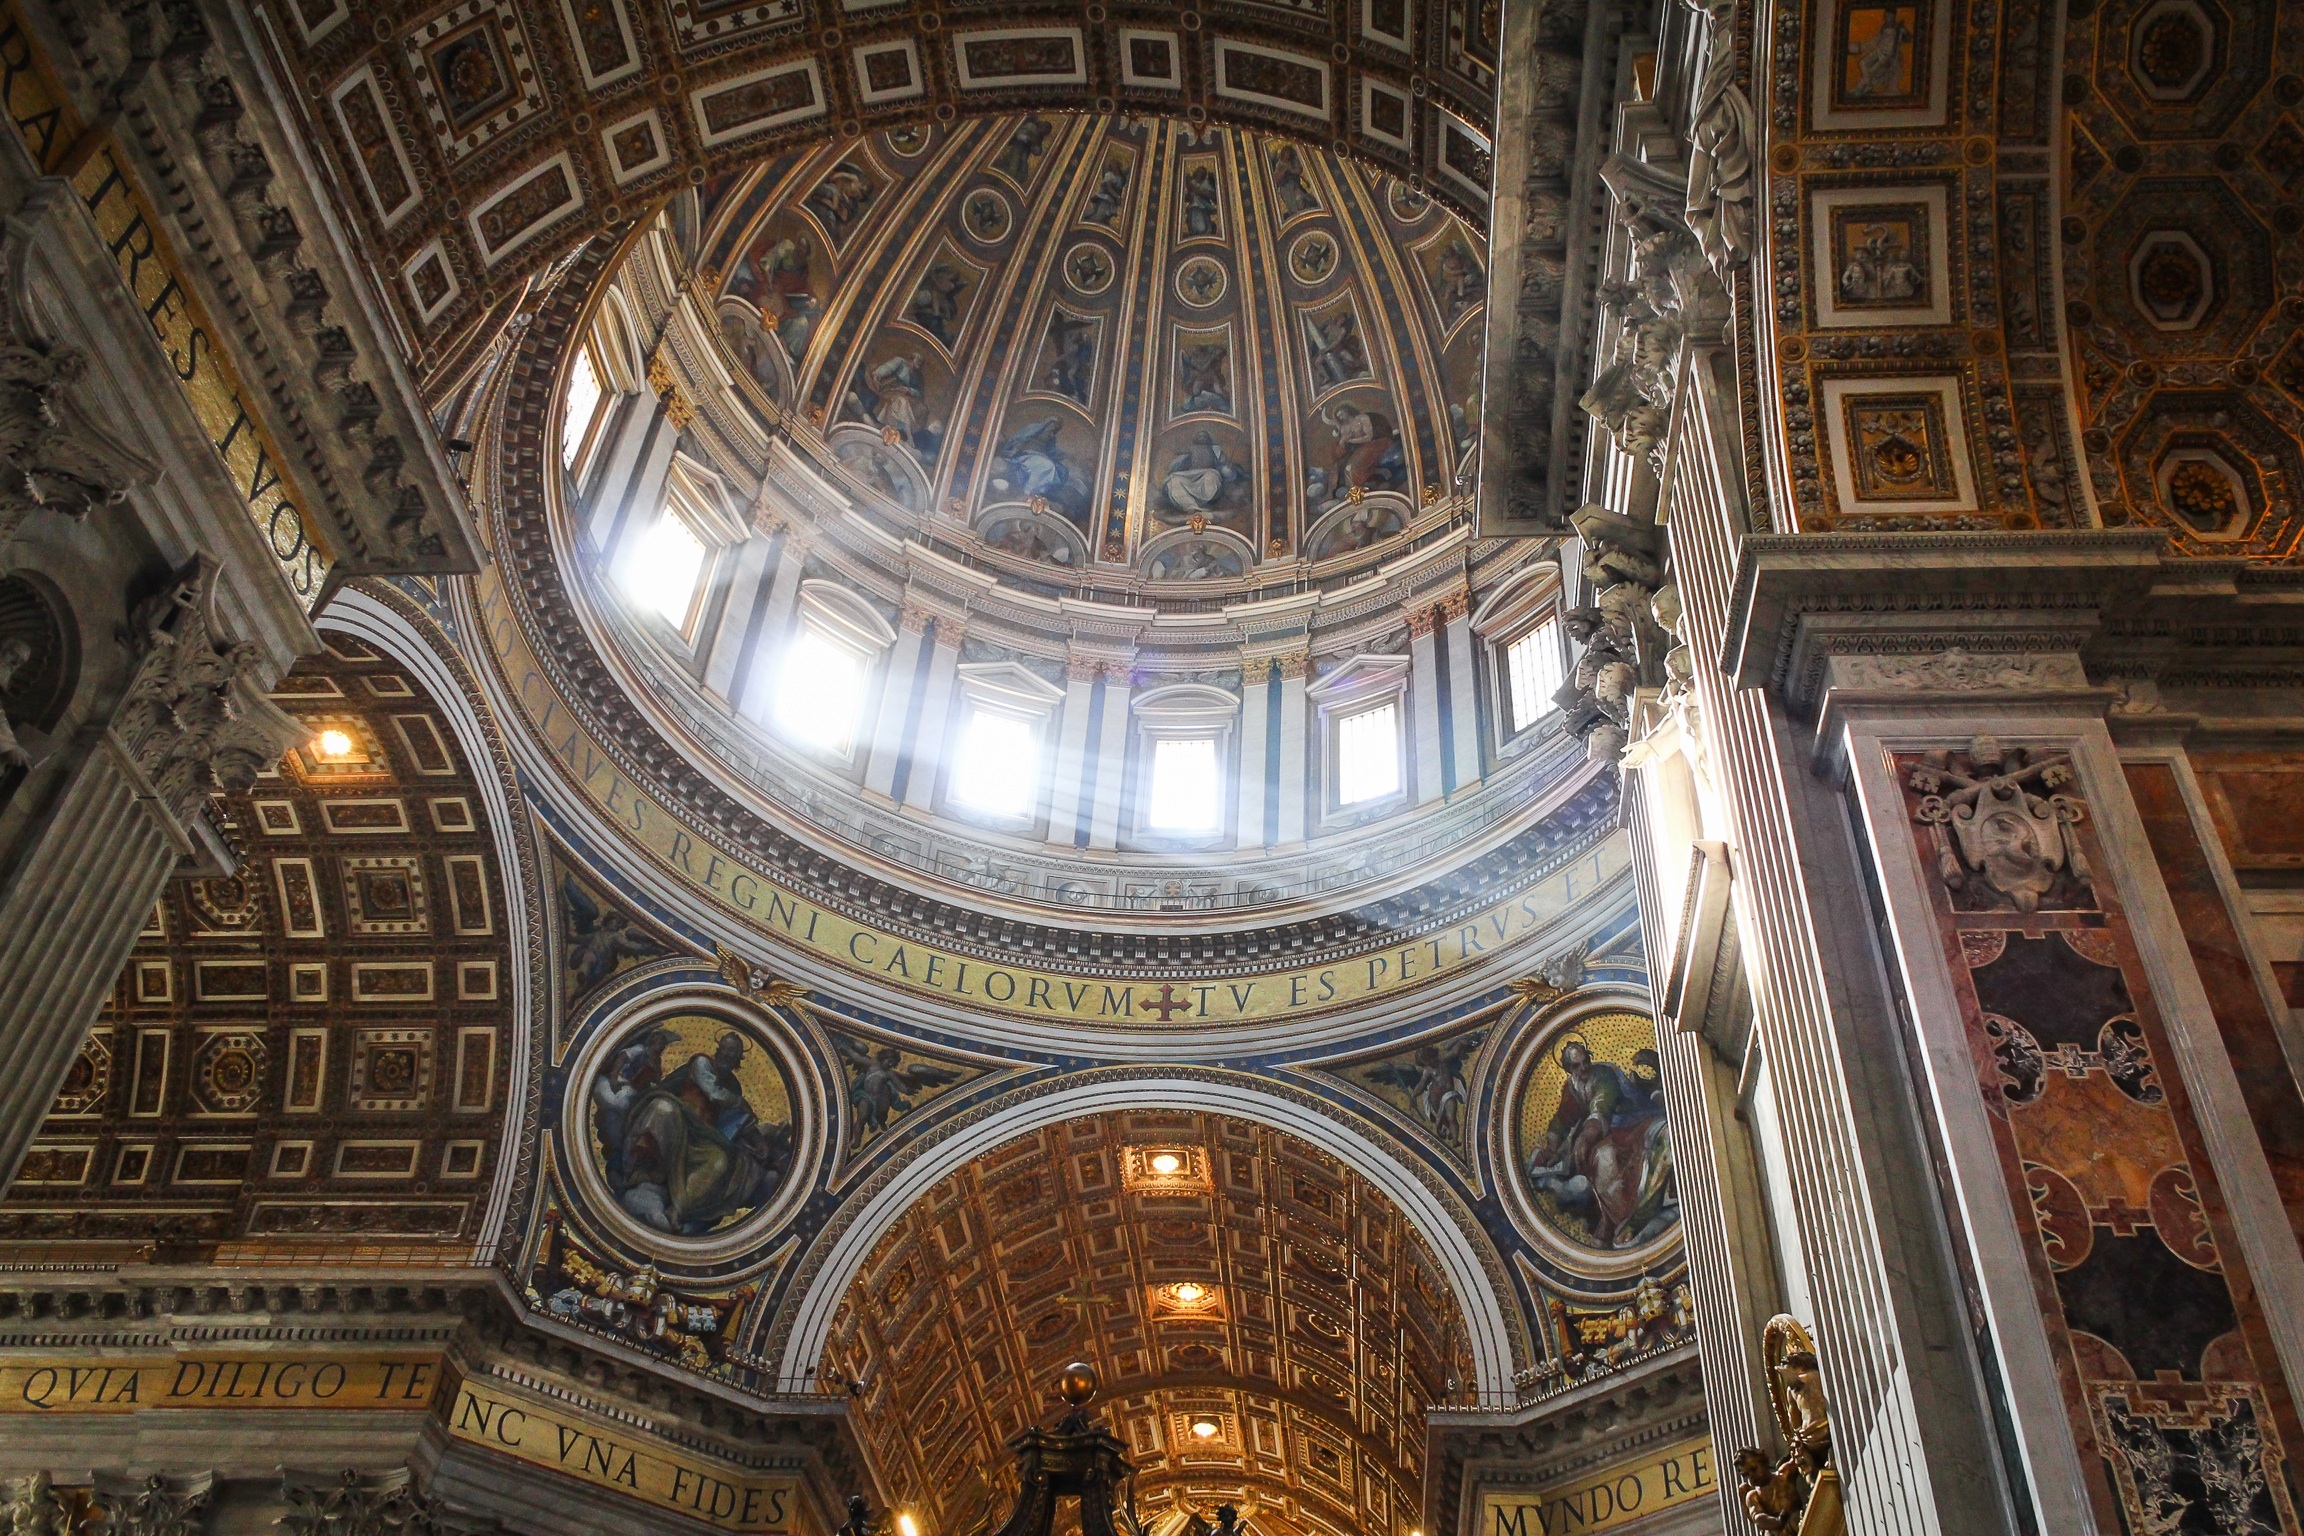
building, palace, facade, church, cathedral, chapel, place of worship, baptistery, symmetry, synagogue, basilica, dome, ancient history, byzantine architecture